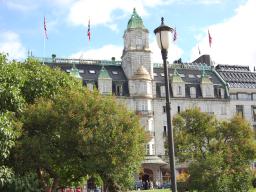
Label: Background_without_leaves